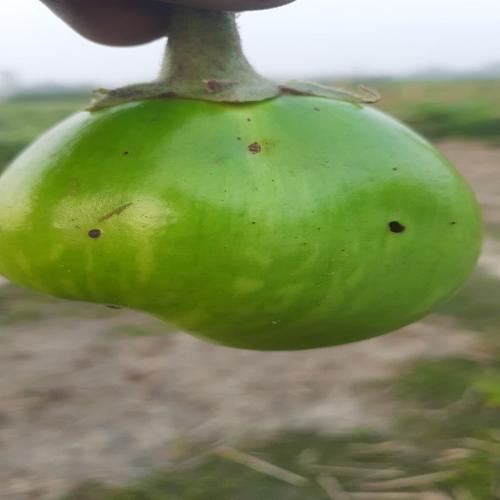
Label: Shoot and Fruit Borer